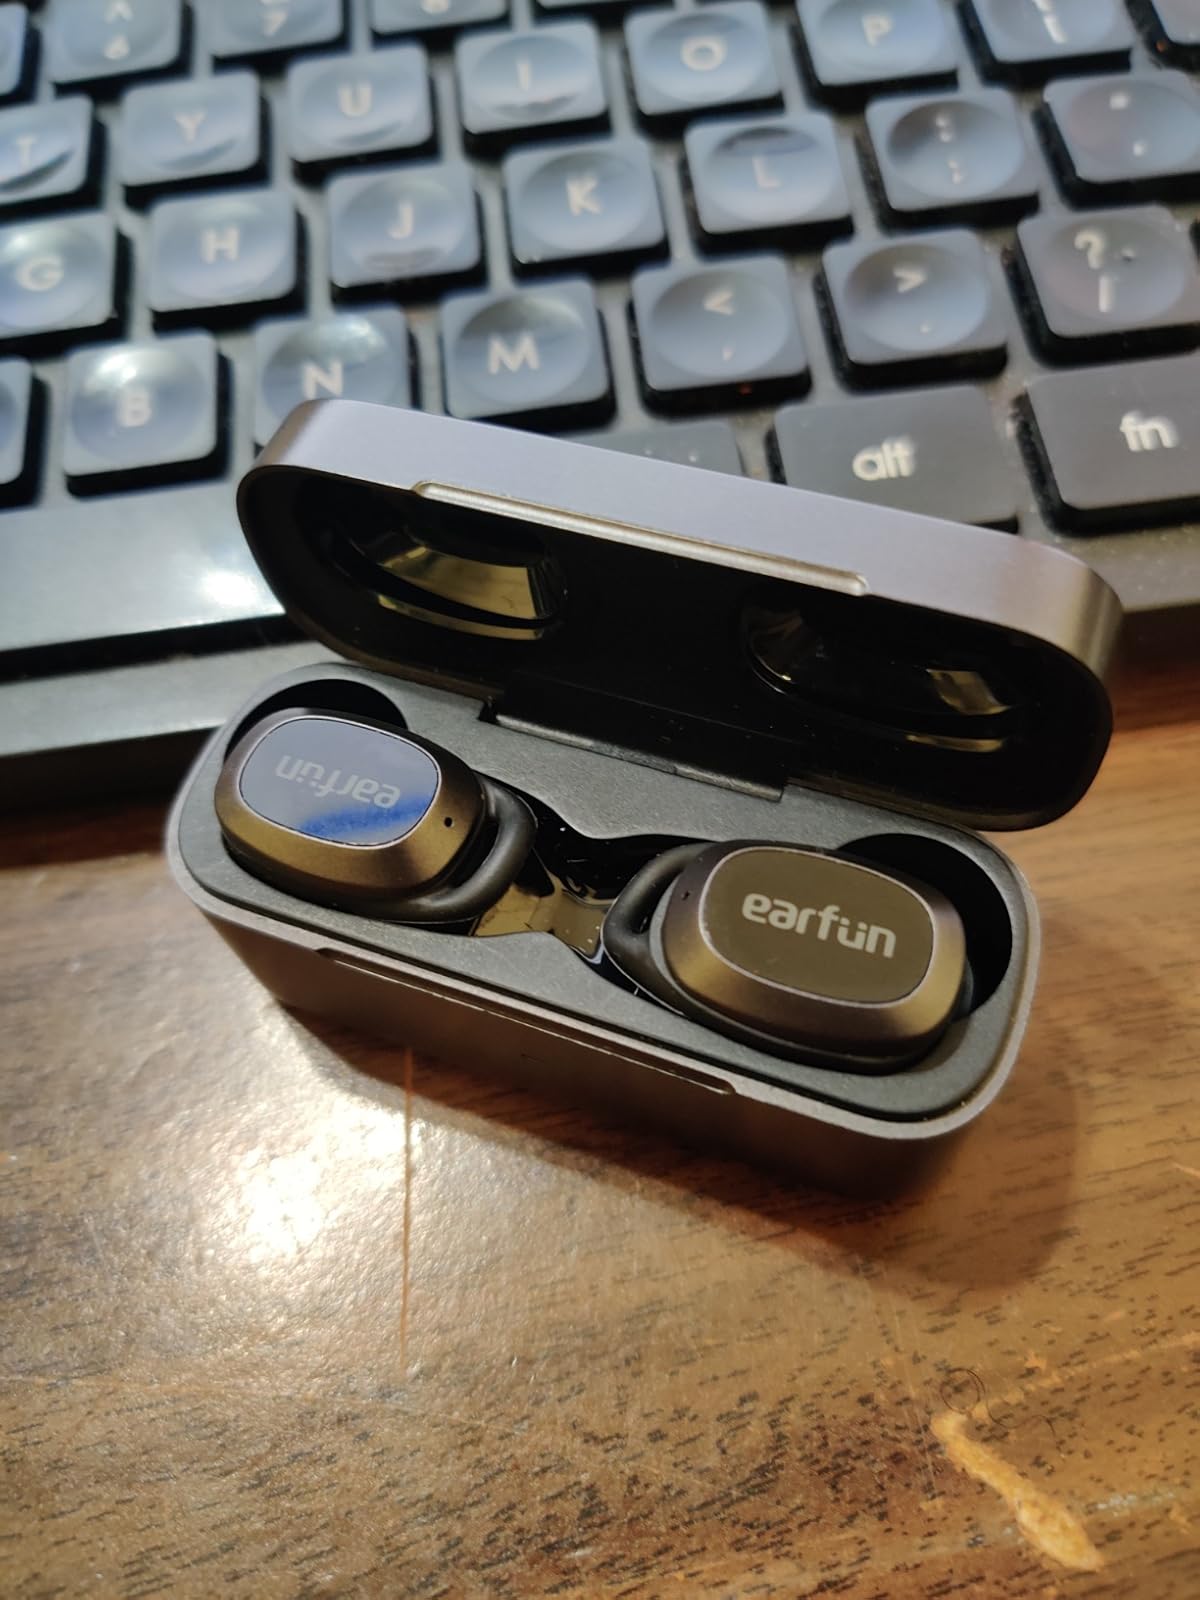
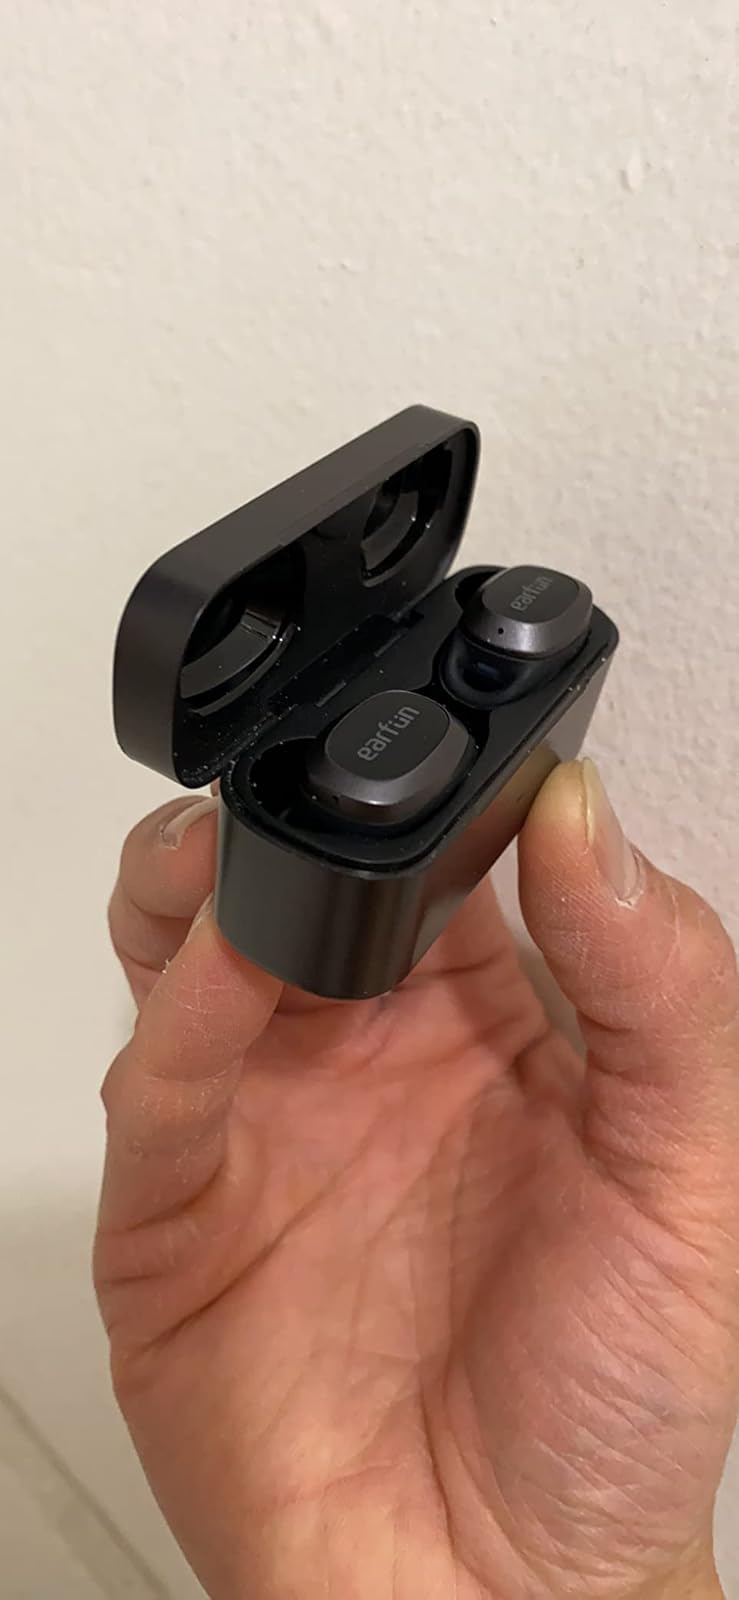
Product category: earbuds
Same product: yes